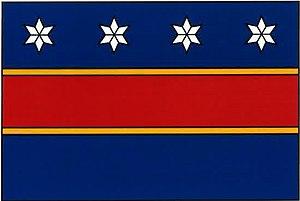
Stružná est une commune du district et de la région de Karlovy Vary, en République tchèque. Sa population s'élevait à 547 habitants en 2018.